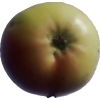
Label: Apple 11